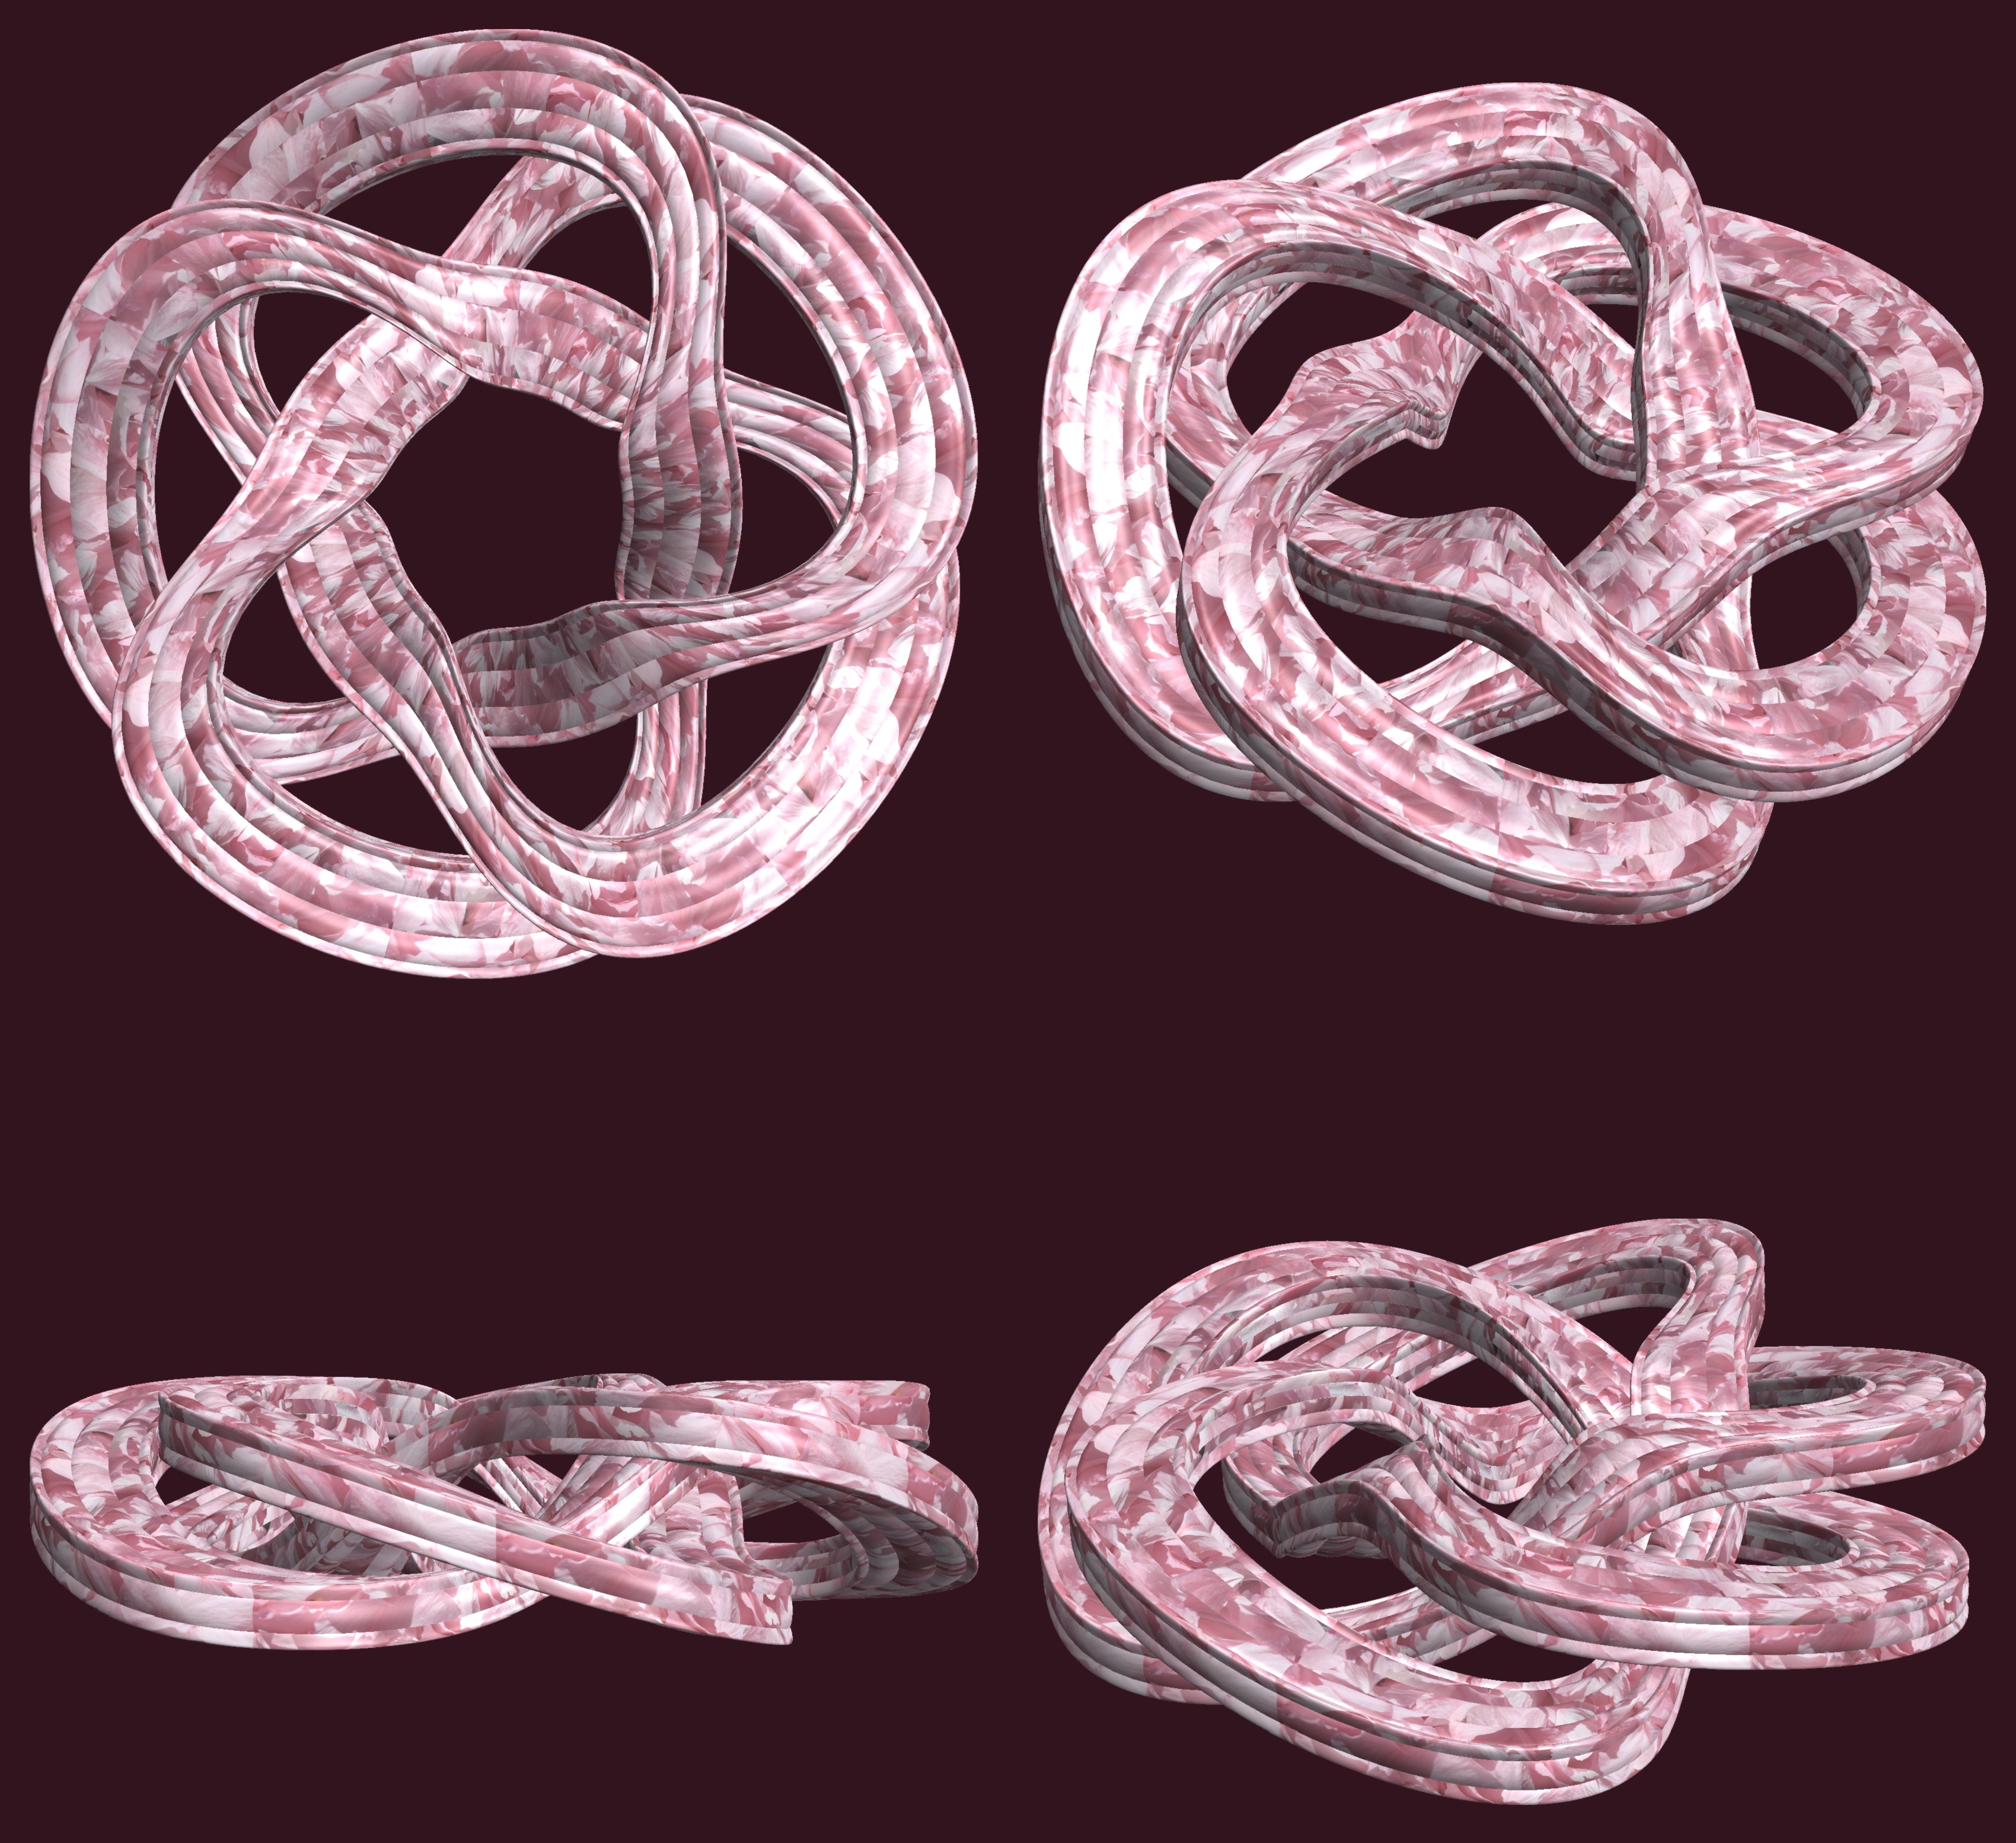
structure, texture, chain, heart, pattern, ear, circle, jewellery, font, design, symmetry, 3d, graphic, rings, knot, torus, mathematica, cg, parametricplot3d, code, program, algorithm, abstruct, mapping, fashion accessory, body jewelry